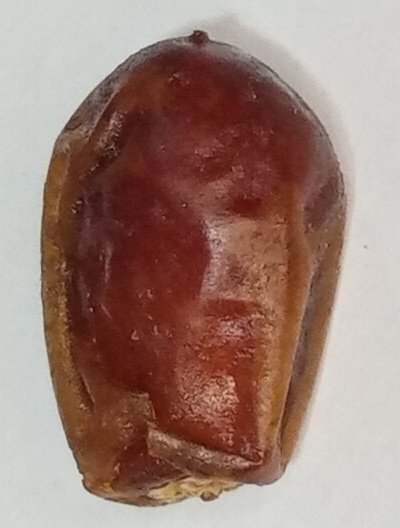
Variety: aseel
Size: medium
Grade: grade-1